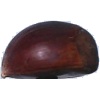
Label: chestnut